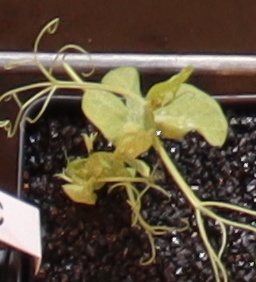
Label: Field Pea